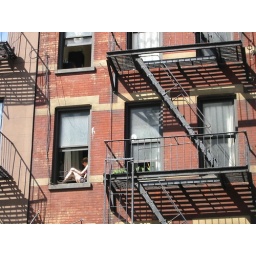
bleecker st girl in window